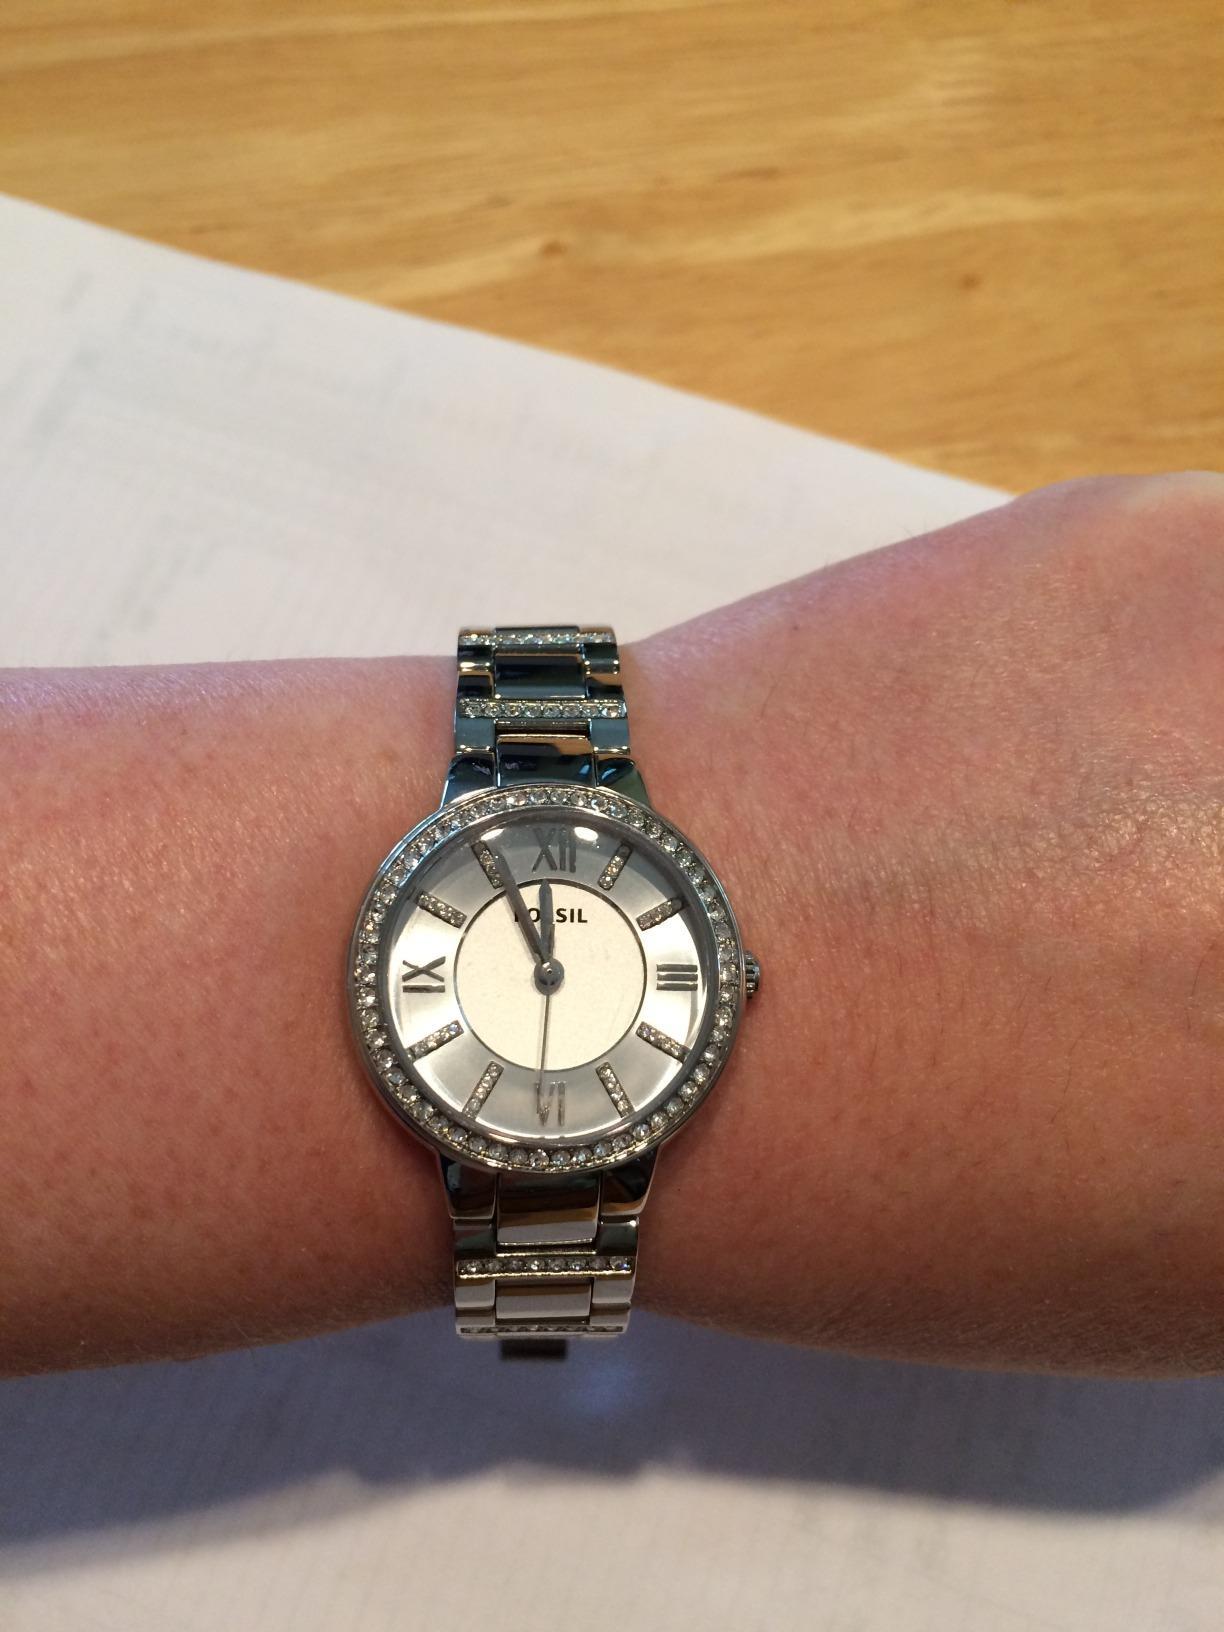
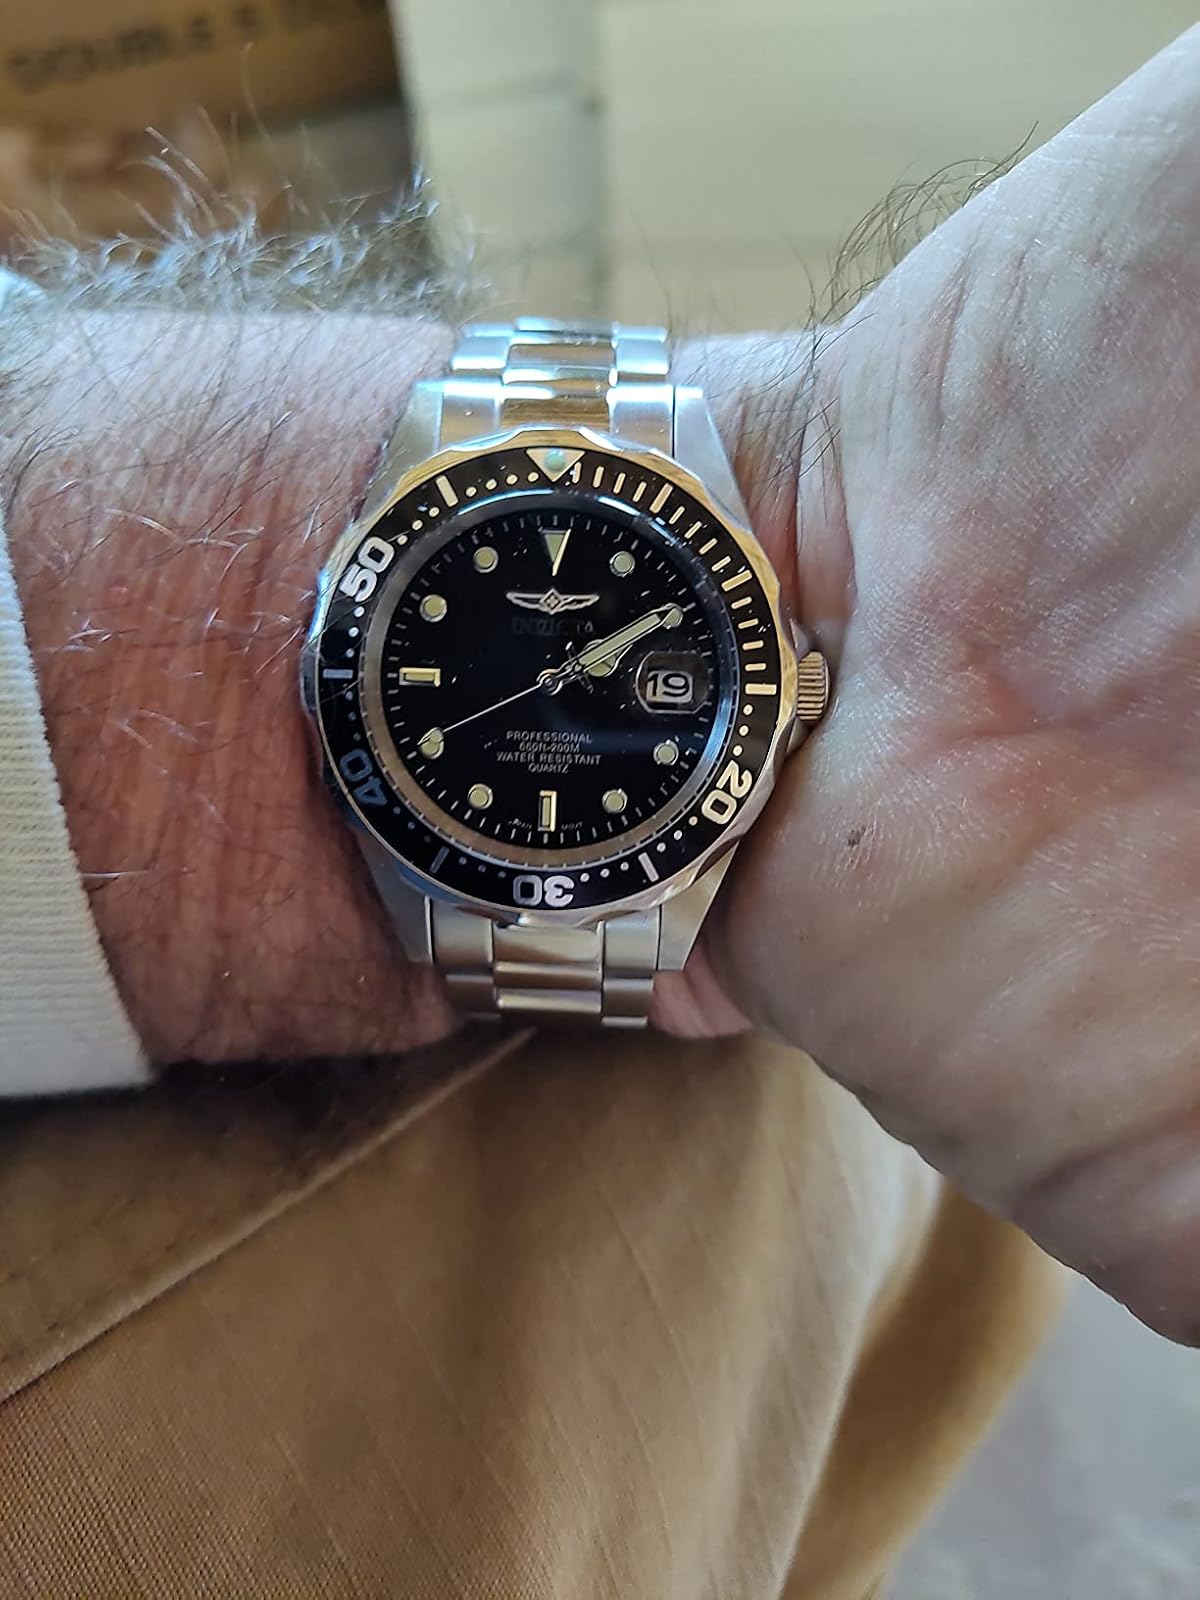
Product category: accessories_watch
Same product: no